Jacob van Geel

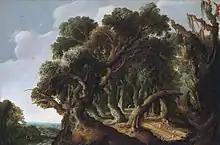
Figures in a forest landscape

Van Geel was born in Middelburg. According to the RKD his birthplace and teacher are not known. He is first recorded at Middelburg in 1615 when he became a member of the committee of the Guild of St. Luke there. He is traceable there until 1625. In 1626 he is recorded in Delft, where he joined the guild there in 1627 and where in 1628 he declared he was 43 years old. Pestered by his creditors he moved after the death of his wife to Dordrecht where in late 1634 he joined the guild. He died in Dordrecht. A monograph was published by Laurens J. Bol recording 22 works, supplemented with 7 more works described by Bol in his book "Goede Onbekenden". He is known for landscapes and architectural studies.